The Daughter of the Samurai

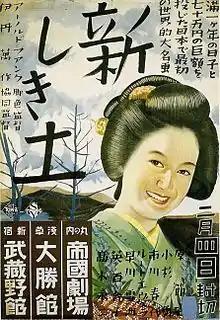
Japanese theatrical release poster

The Daughter of the Samurai (Japanese: ) is a 1937 German-Japanese drama film directed by Arnold Fanck and Mansaku Itami, with special effects by Eiji Tsuburaya. Starring Setsuko Hara, Ruth Eweler and Sessue Hayakawa, it was the first of two co-productions between Imperial Japan and Nazi Germany. Fanck, who was famous for making mountaineering films, was possibly chosen as director because of his connections to the Nazi Party. Fanck and Itami clashed a great deal during the film's production, and in effect created two separate versions for release in their respective countries.